Sim Smith Covered Bridge

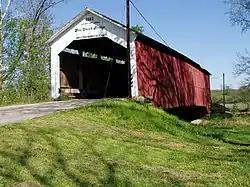
North Portal

The Sim Smith Covered Bridge is east of Montezuma, Indiana. The single span Burr Truss covered bridge structure was built by Joseph A. Britton in 1883. The bridge is long, wide, and high.